Kelly (footballer, born 1987)

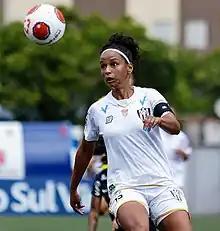
Kelly with EC São Bernardo in 2022

Kelly Rodrigues Santana Costa (born 22 June 1987), simply known as Kelly, is a Brazilian football coach and former player who played as a central defender or a midfielder. She is the current assistant of Santos' under-15 team.